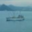
Label: ship